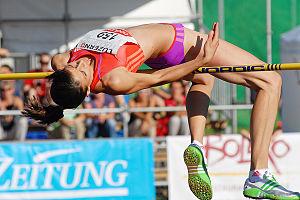
Mirela Demireva est une athlète bulgare spécialiste du saut en hauteur, vice-championne olympique en 2016.